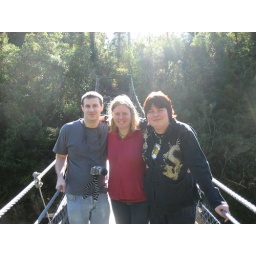
standing on the bridge over the Hokitika Gorge